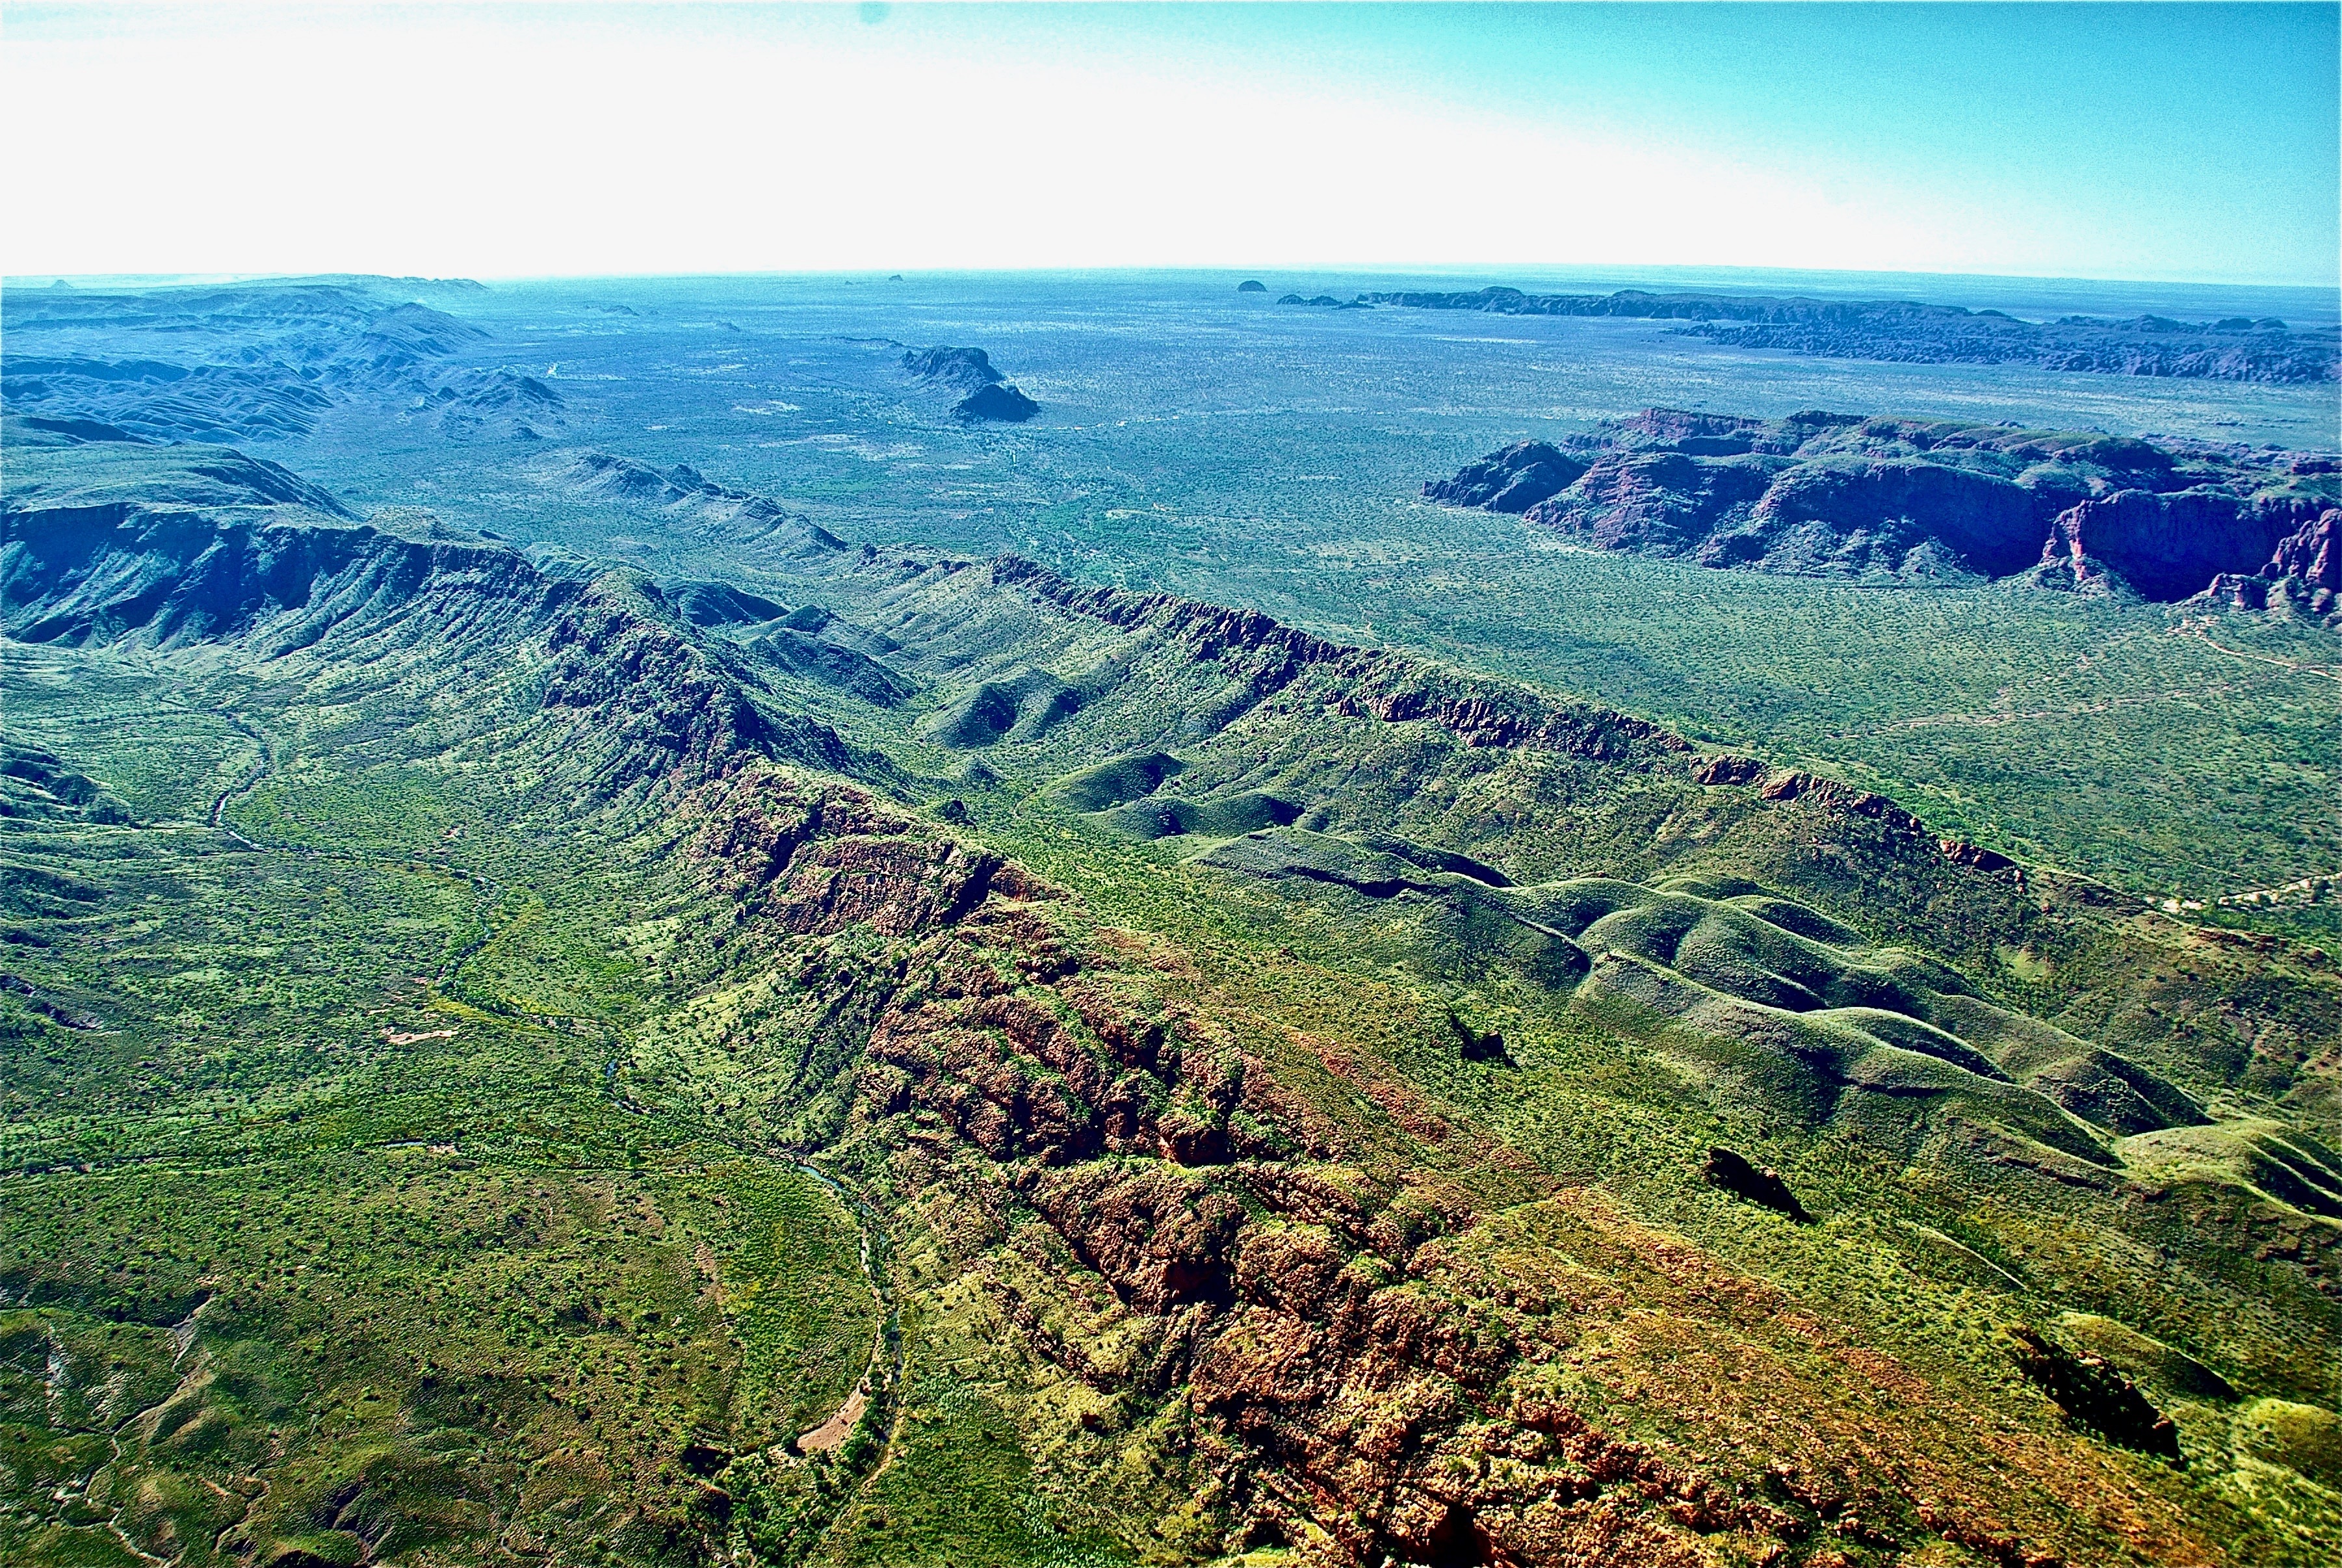
landscape, coast, nature, horizon, wilderness, mountain, field, hill, valley, mountain range, cliff, scenic, terrain, ridge, plain, summit, australia, hills, geology, grassland, plateau, fell, ecosystem, landform, aerial photography, natural environment, geographical feature, mountainous landforms